Caroline Augusta of Bavaria

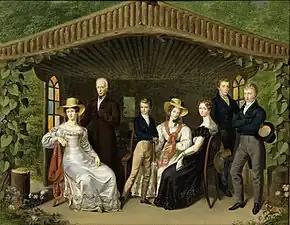
The imperial family (by Leopold Fertbauer, 1826)

Princess Caroline Augusta of Bavaria (8 February 1792 – 9 February 1873) was Empress of Austria by marriage to Francis I of Austria. She was the penultimate child and third daughter of King Maximilian I Joseph of Bavaria and Princess Augusta Wilhelmine of Hesse-Darmstadt. She firstly married to Crown Prince William of Württemberg in 1808, but they lived separately in 1814.